Sonoma Raceway

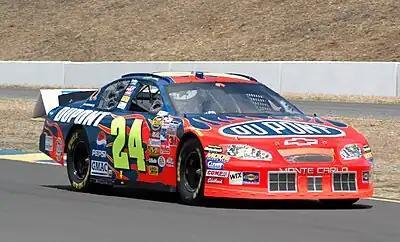
Jeff Gordon at the 2005 race

The standard, full length road course at Sonoma Raceway is a 12-turn course. This course was utilized by all competition through 1997. Most races, including the Grand Prix of Sonoma, use the full course. The course is noted for turns two and three, which are negative-camber ("off-camber") turns, with the inside of the turn higher than the outside. This provides a challenge for the driver, as turn two would normally have the drivers moving to the left side of the track.